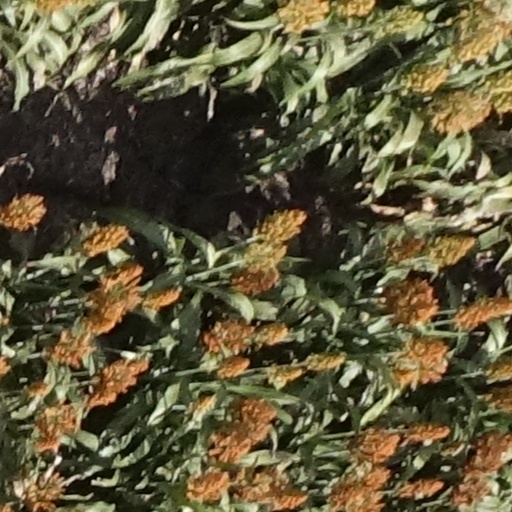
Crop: sorghum